2006 FIFA World Cup Group B

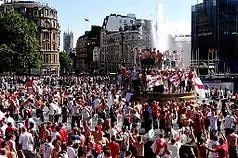
English supporters celebrate their victory over Paraguay

The fixture was a repeat of the two teams' opening match at the 2002 tournament, also ending in a draw.